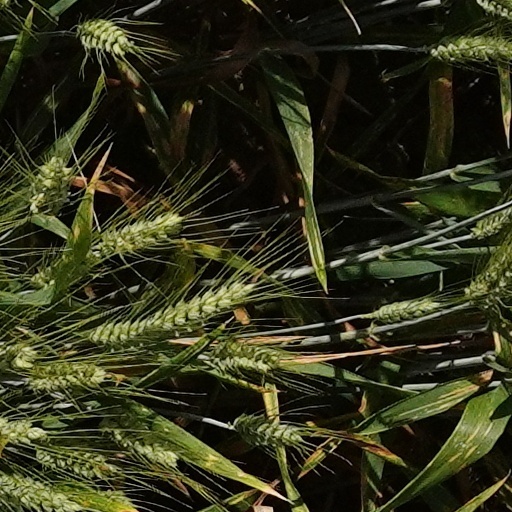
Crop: wheat